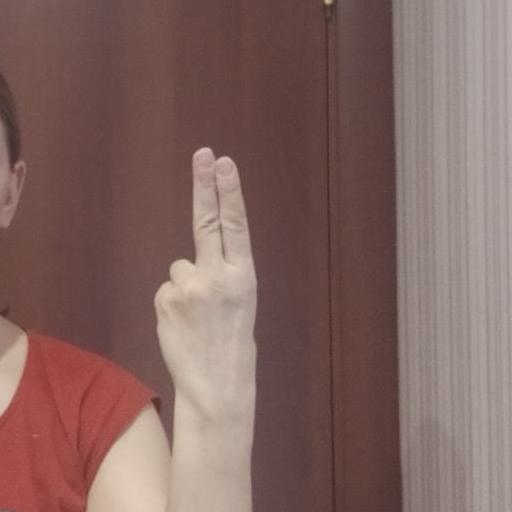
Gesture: two_up_inverted